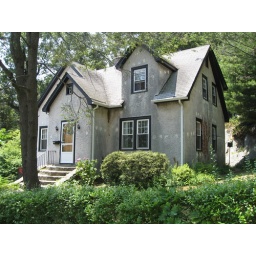
Showing right side yard and part of rock wall in back.